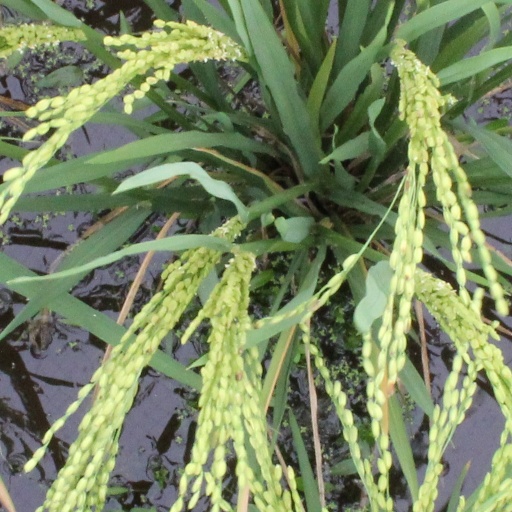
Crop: rice